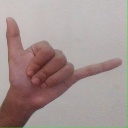
अक्षर: द